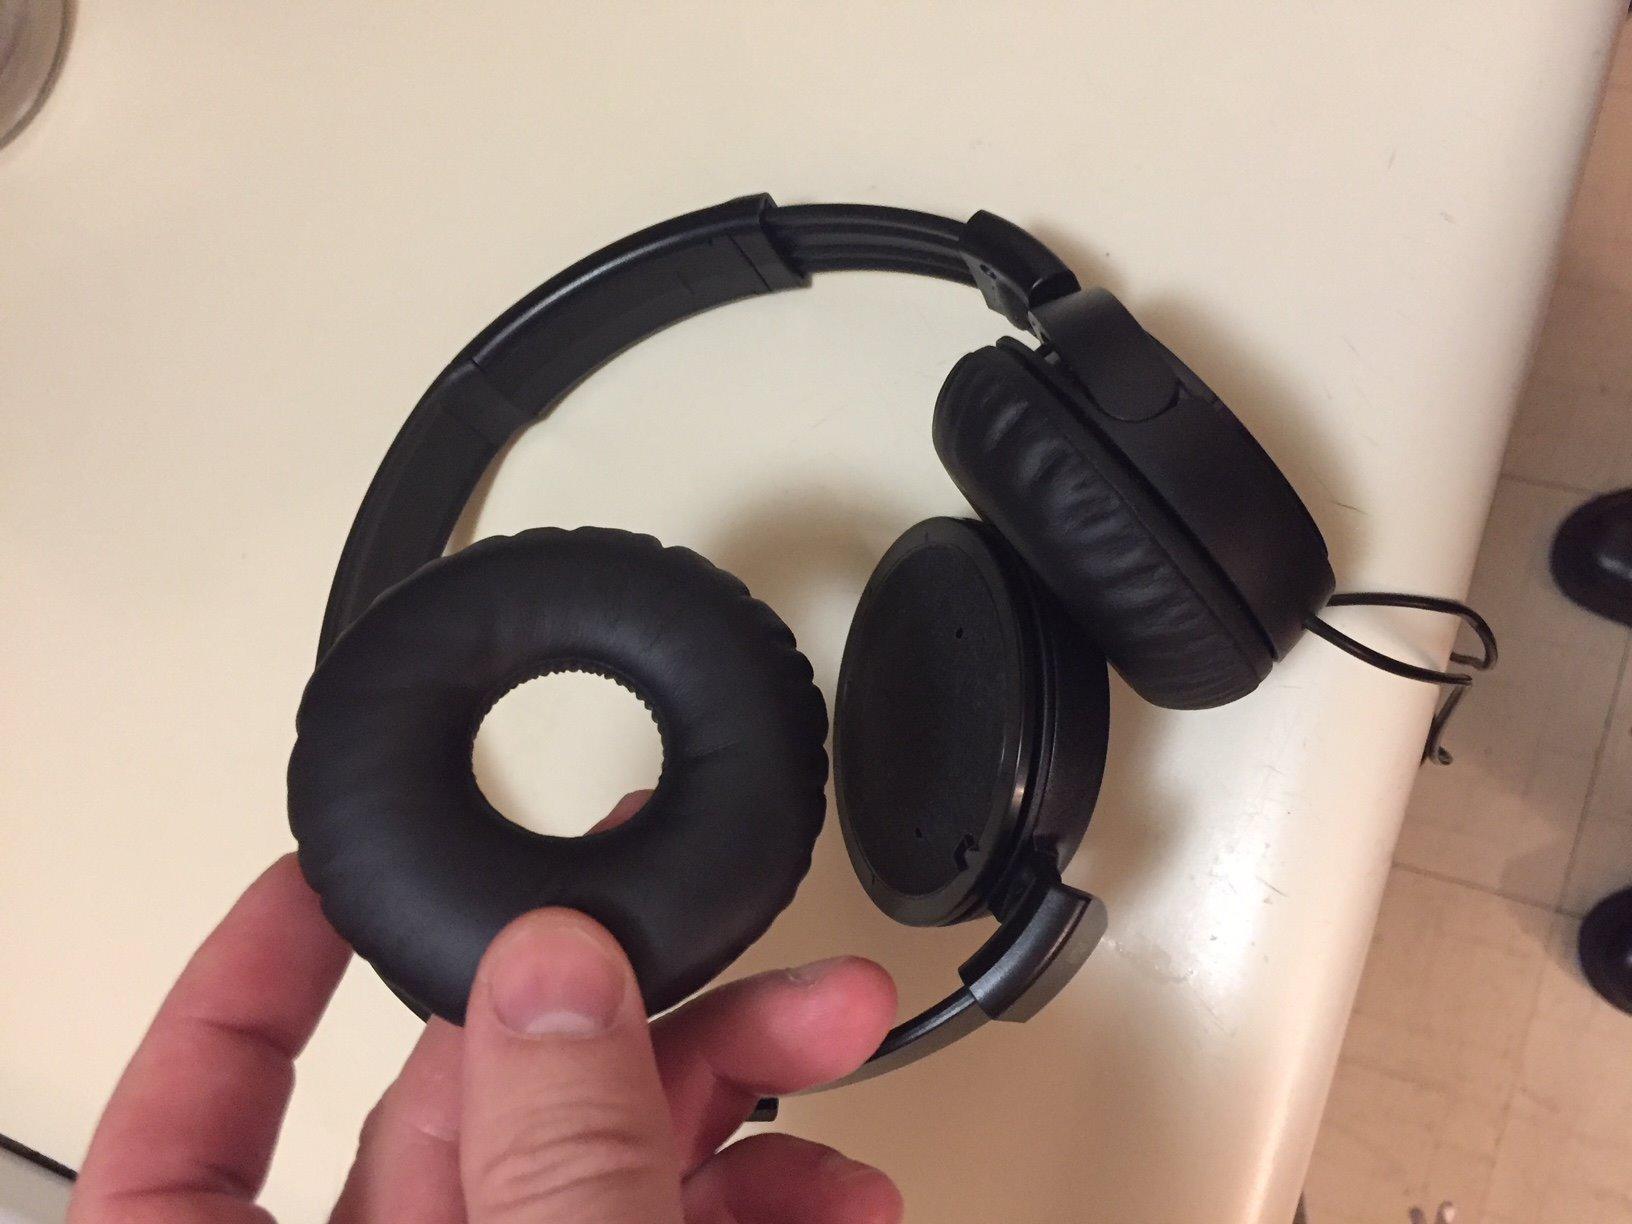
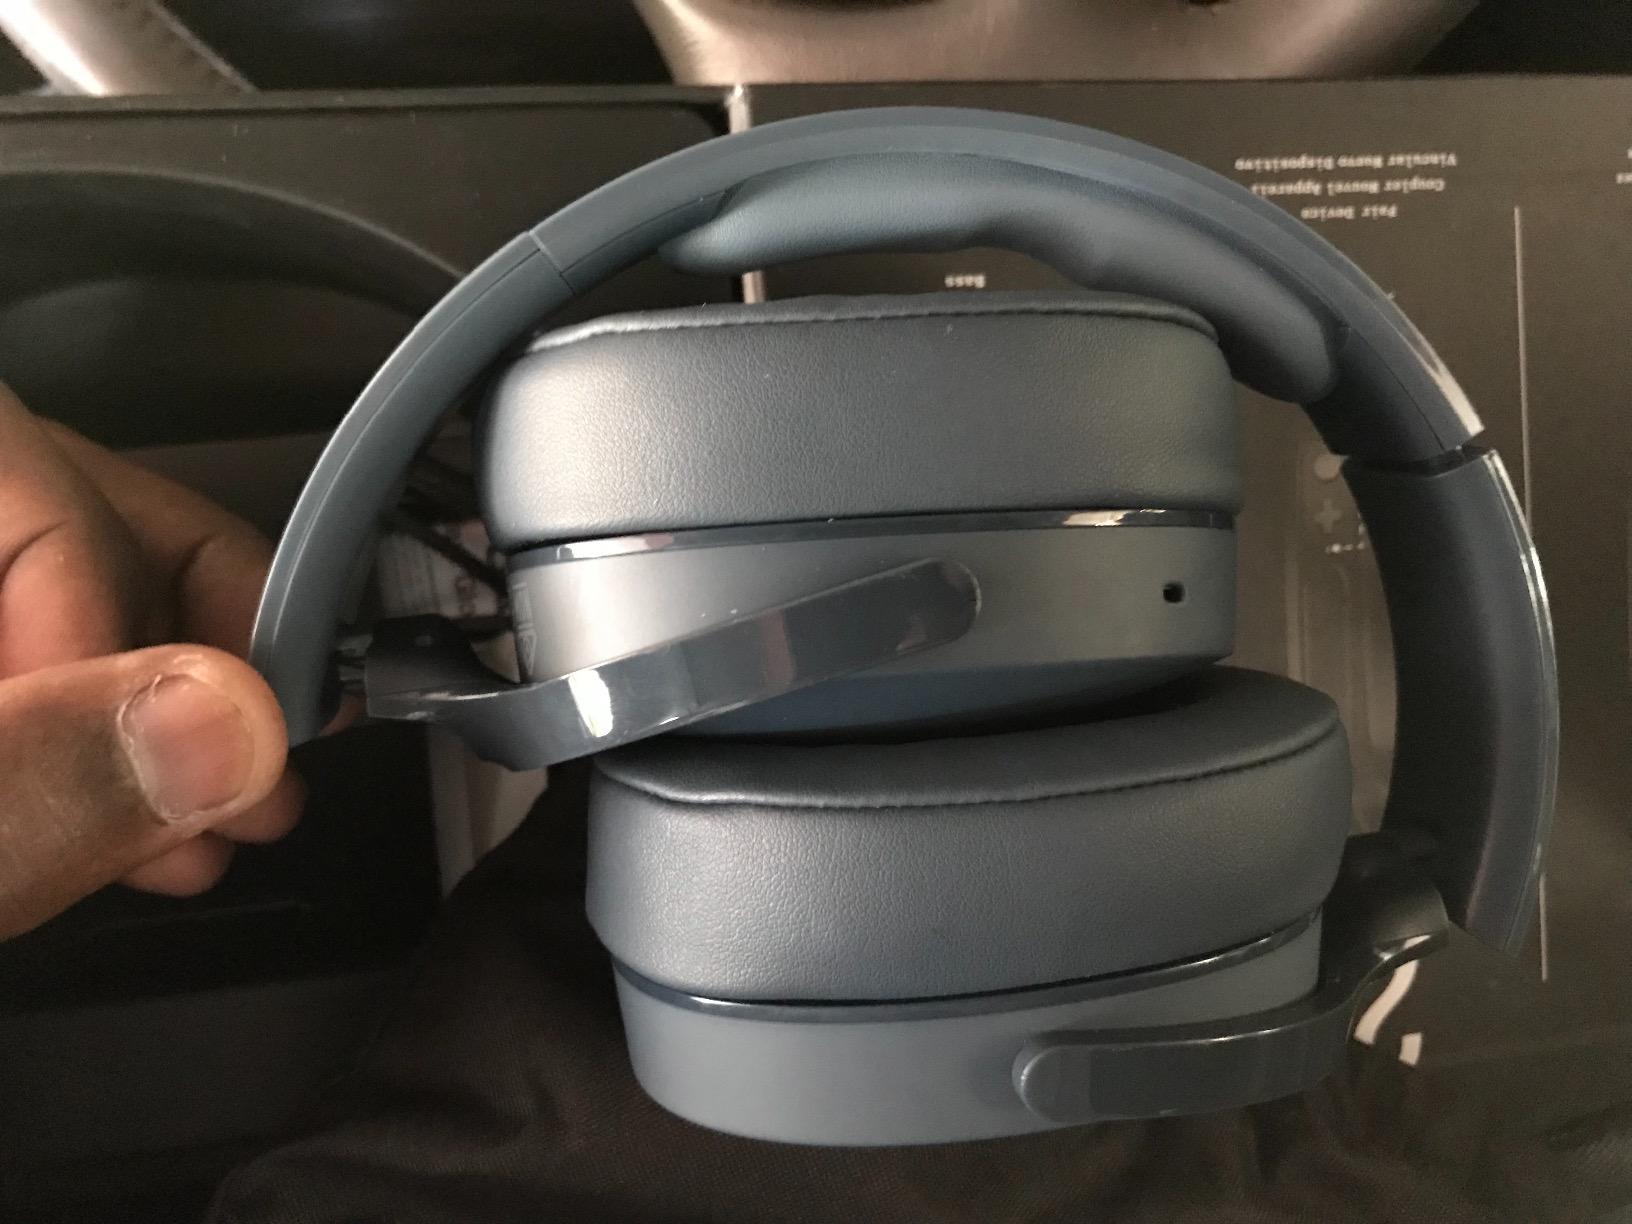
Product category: headphones
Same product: no